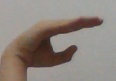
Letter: jeem